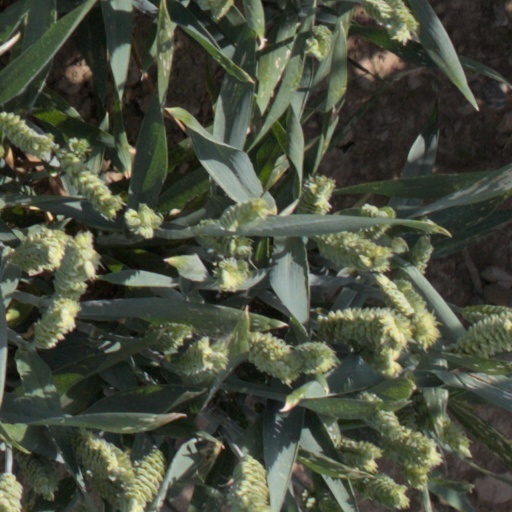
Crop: wheat